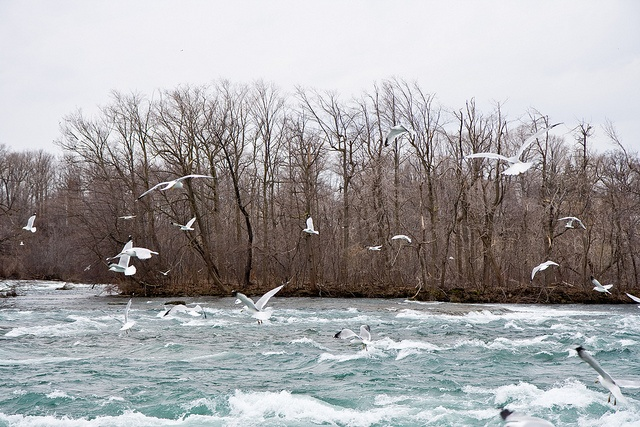
Many white birds flying above a river that flows in front of a forest.
a bunch of birds are flying over some water
The birds fly out of the rough waters
A bunch of white birds are flying over the water.
White birds diving into the cold rushing water of a river